Tripod mast

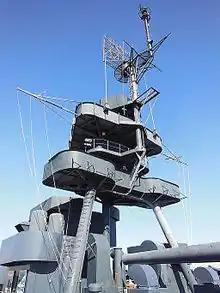
Tripod mast, as here on , were strong enough to carry heavy equipment such as searchlights, radar and the spotting top high up

The tripod mast is a type of mast used on warships from the Edwardian era onwards, replacing the pole mast. Tripod masts are distinctive using two large (usually cylindrical) support columns spread out at angles to brace another (usually vertical) column.